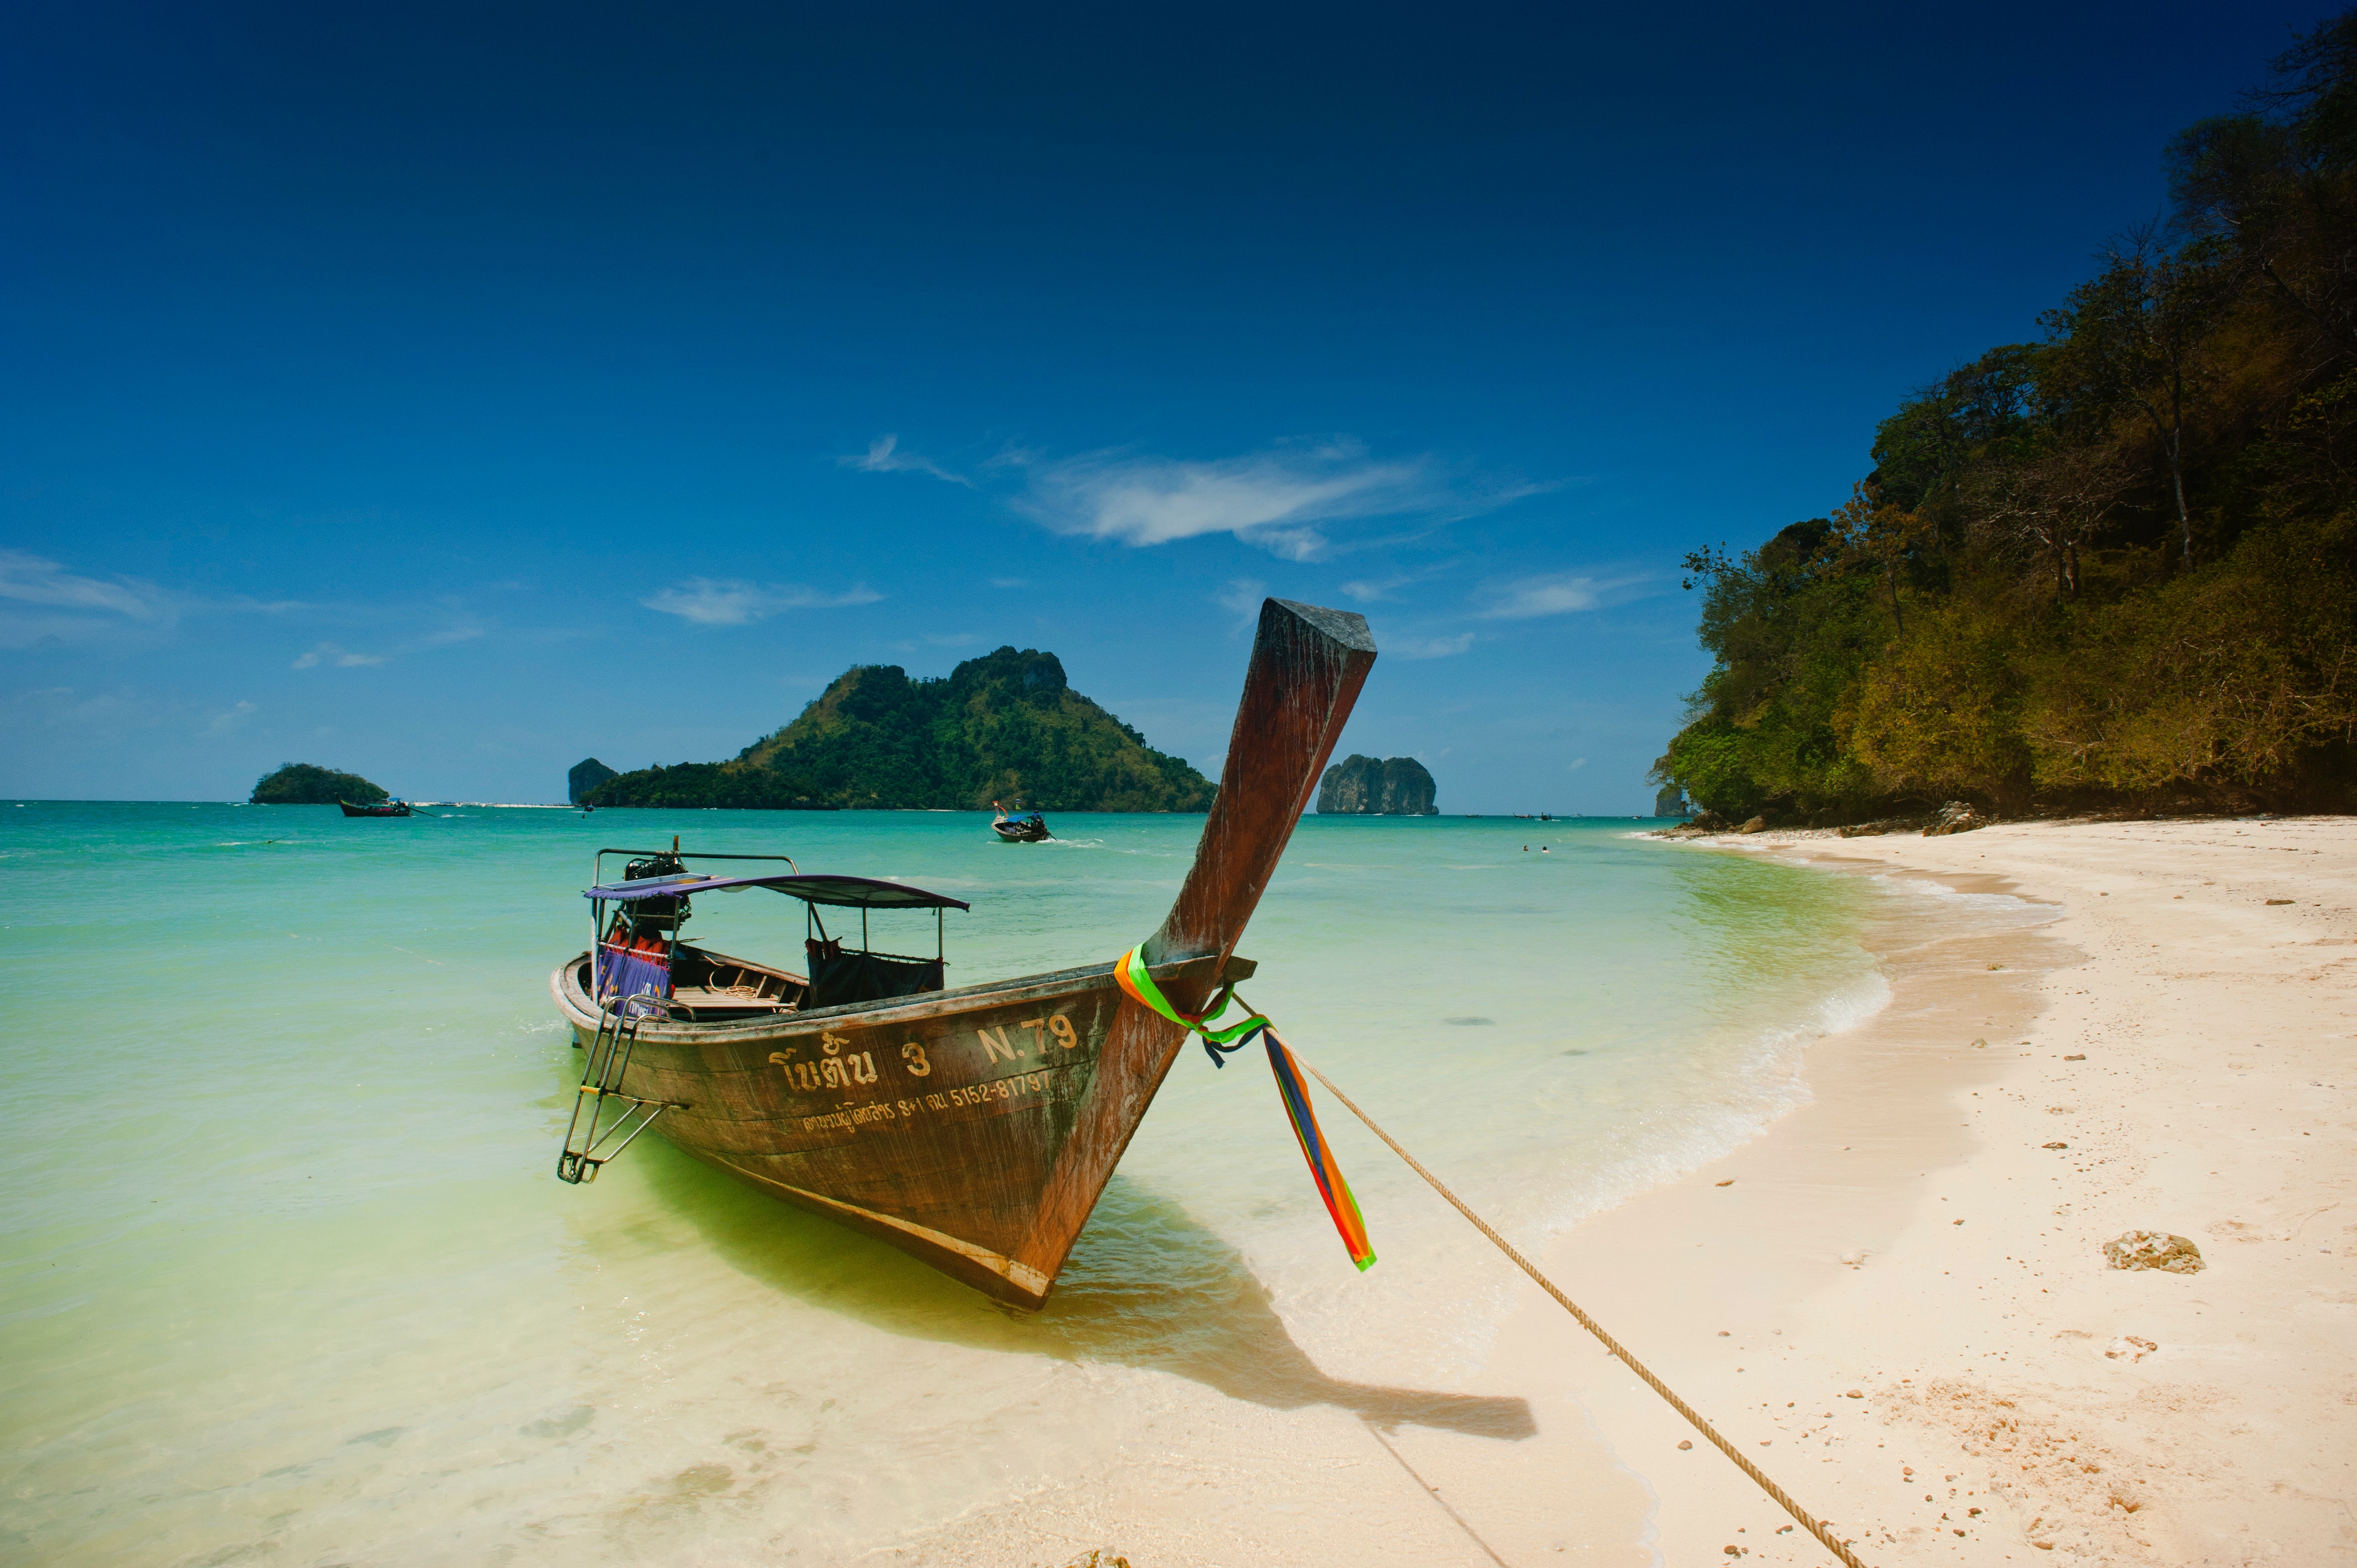
long tail boat, tropics, beach, water transportation, sky, boat, vacation, tourism, sea, ocean, vehicle, water, caribbean, shore, travel, coast, watercraft, landscape, coastal and oceanic landforms, speedboat, lagoon, island, bay, cay